Kubla Khan

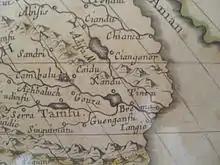
Xanadu (here called Ciandu, as Marco Polo called it) on the French map of Asia made by Sanson d'Abbeville, geographer of King Louis XIV, dated 1650. It was northeast of Cambalu, or modern-day Beijing.

After its composition, Coleridge periodically read the poem to friends, as to the Wordsworths in 1798, but did not seek to publish it. Coleridge's friend, the author Mary Robinson wrote a response to the poem titled, "To the Poet Coleridge," which was first published in the October, 17, 1800 edition of "The Morning Post", and was later included in her "Poetical Works" compilation in 1806. In 1808 an anonymous contributor to the "Monthly Repertory of English Literature" quoted two lines from it in a book review.